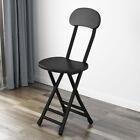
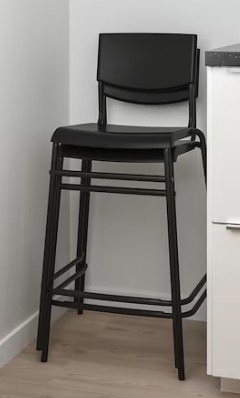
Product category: stool
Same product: no